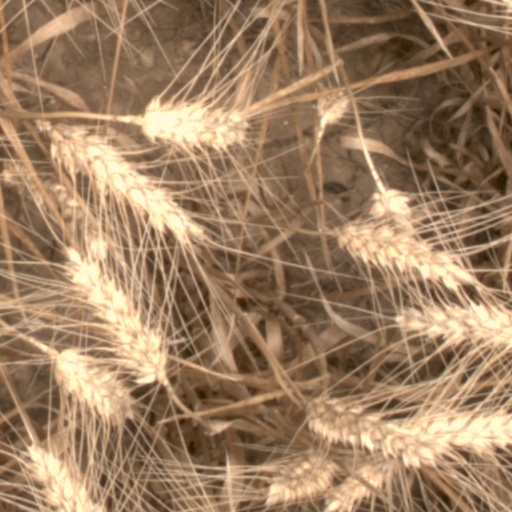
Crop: wheat